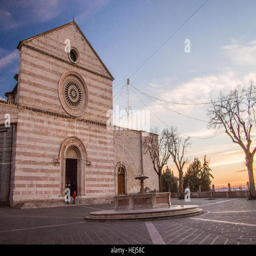
basilica of person in the town